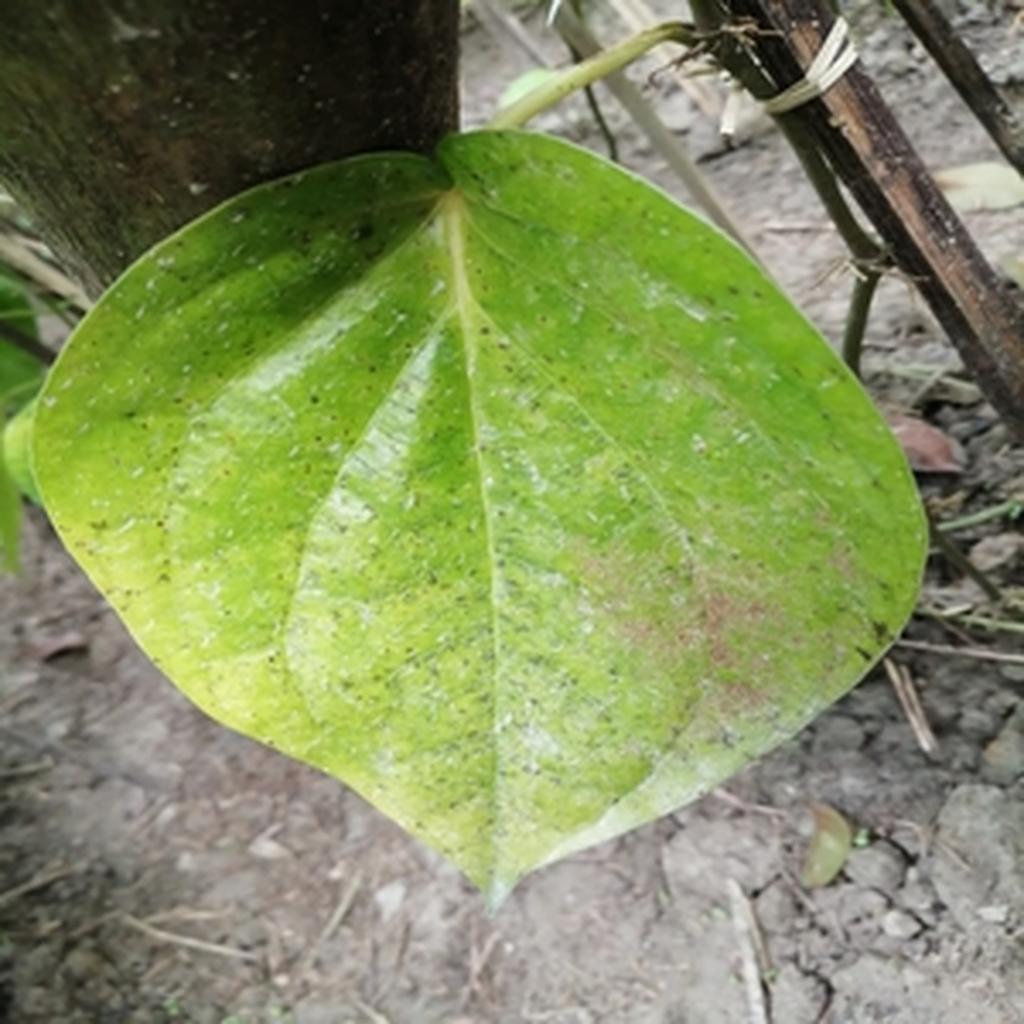
Label: Leaf_Spot